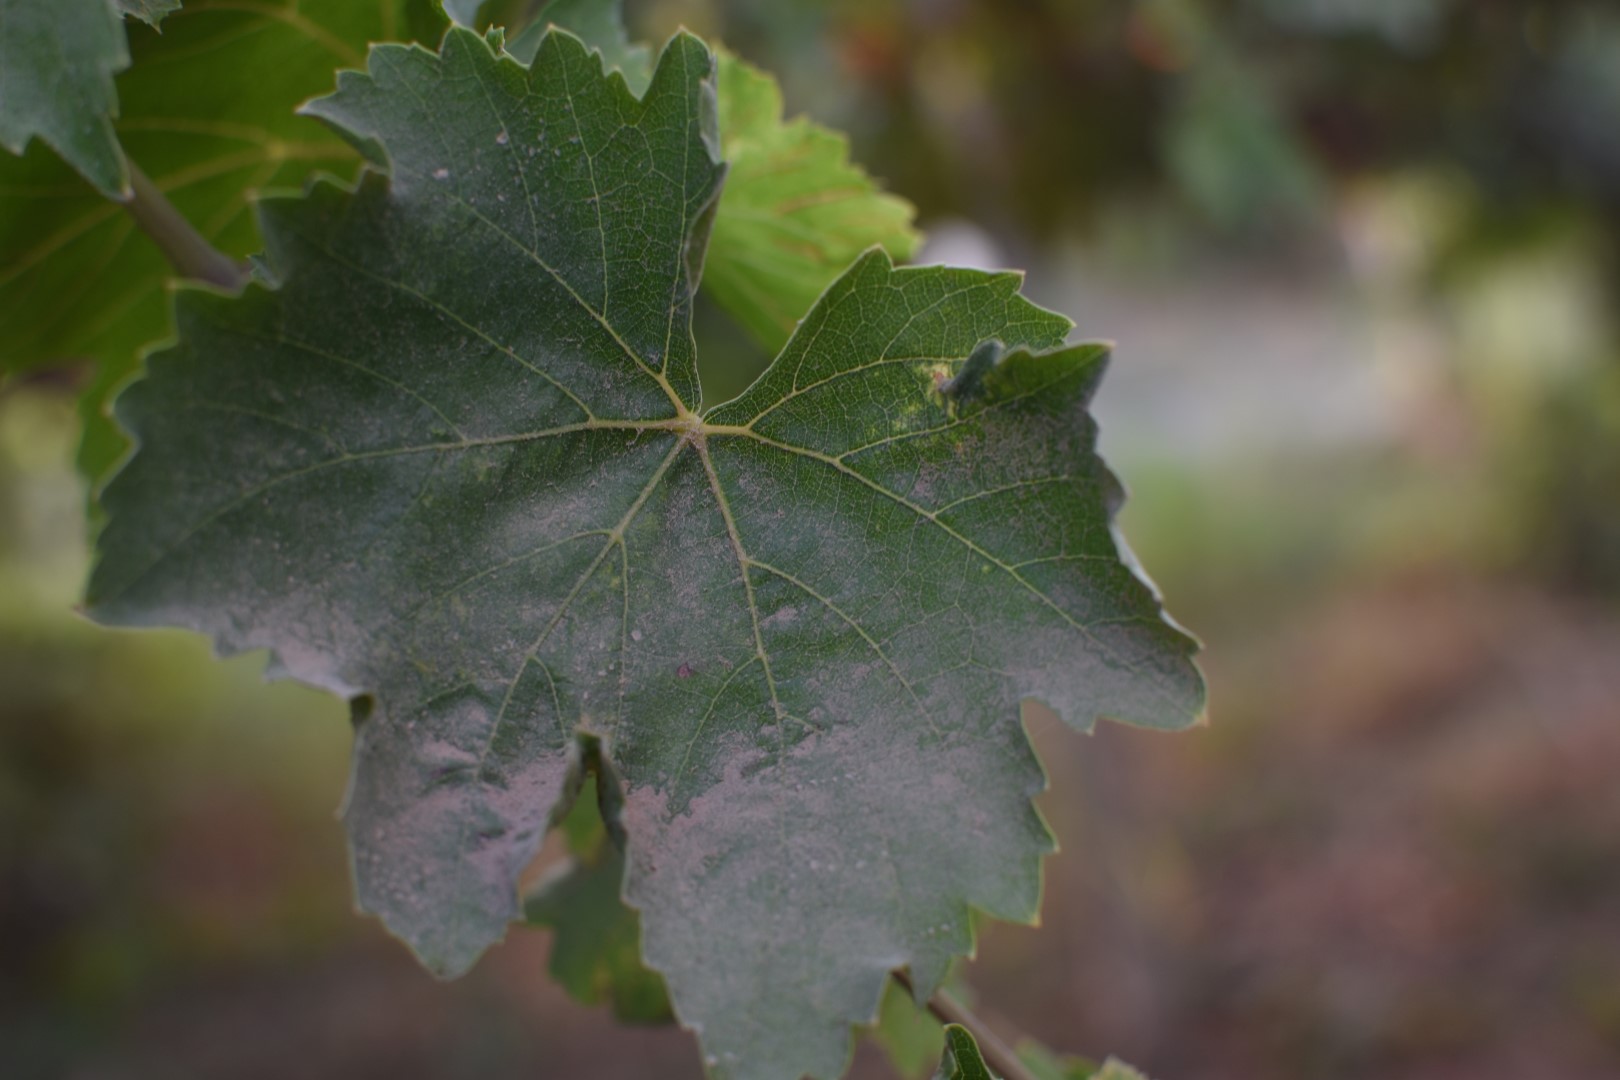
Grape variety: Thompson Seedless